Salt Lake City

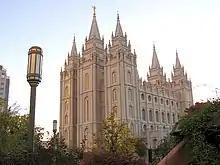
Salt Lake Temple

The Utah Arts Alliance hosts an annual Urban Arts Festival, usually drawing over 20,000, and featuring artists displaying and selling paintings, sculpture, photography, and jewelry. Live music is provided, mixing rock, hip hop, R&B, funk, and jazz, and workshops for interests such as skateboarding and gardening take place. The festival also hosts the Voice of the City film festival which allows local filmmakers to show their version of Salt Lake.